Western Christian High School (Hull, Iowa)

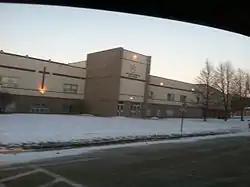

Western Christian High School (commonly Western Christian, WCHS, or Western) is a private, coeducational, Calvinist private secondary school in Hull, Iowa, United States, serving students in grades 9–12. Western Christian High School is a member of Christian Schools International (CSI). It is one of two private high schools in Hull, along with Trinity Christian High School.